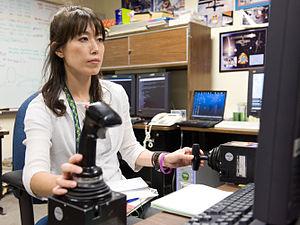
Un simulateur de vol est une application au domaine de l'aéronautique, du pilotage des aéronefs en particulier, des techniques de simulation de phénomènes physiques.